The Night Club (film)

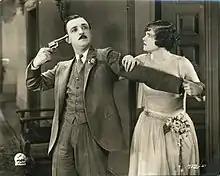

The Cineteca Del Friulli, Library of Congress, UCLA Film and Television Archive, George Eastman Museum, and Pacific Film Archive all hold prints of this film.